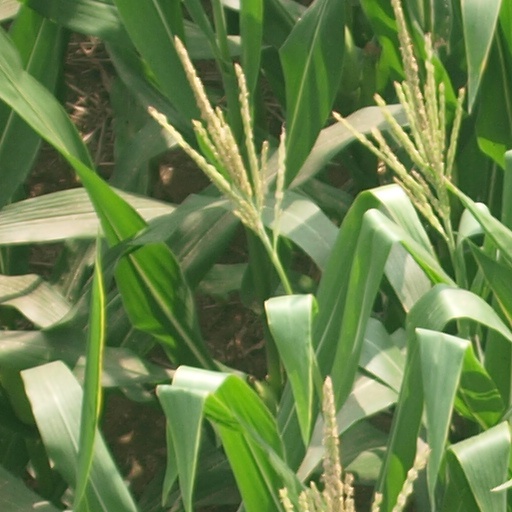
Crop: maize; corn